Goff and Gamble Merchandise Store

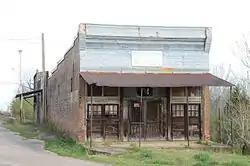

The Goff and Gamble Merchandise Store is a historic retail establishment in the center of Gillham, Arkansas, USA, just north of the railroad tracks. Built in stages between 1900 and 1911, it is one of the few surviving structures in the community dating to its boom years in the early 20th century. The first section of the building, built in 1900, has a wooden storefront topped by a metal cornice, and is the westernmost part of the building. The central section, built out of concrete blocks in 1906, has an entrance facing north, with that elevation topped by a parapet. The eastern section, completed in 1911, is also fashioned from concrete blocks. Its storefront also faces north, flanked by pilasters, and also topped by a simple parapet.